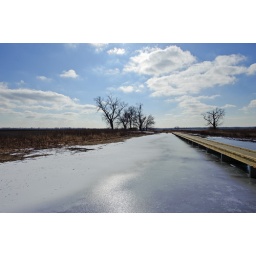
Somewhere in those trees hides a duck blind.